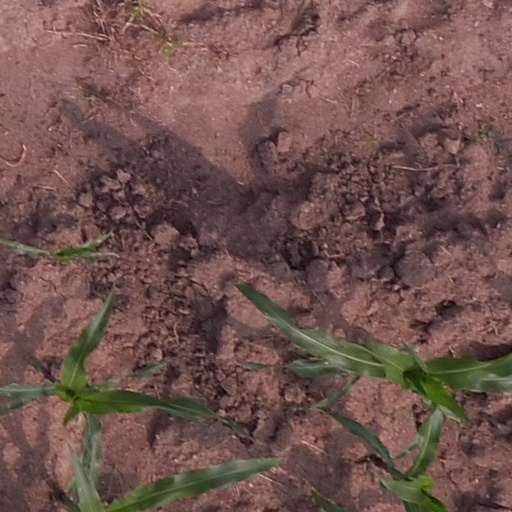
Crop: maize; corn